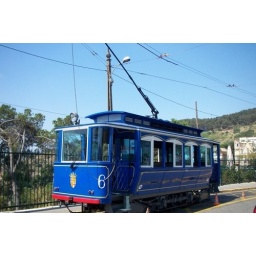
cable car to top of mountain in barcelona